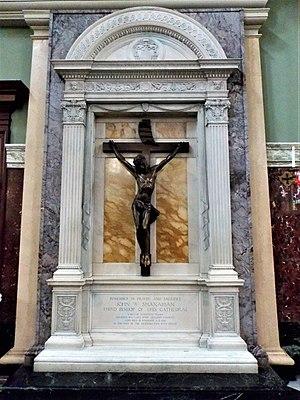
La cathédrale Saint-Patrick est la cathédrale du diocèse de Harrisburg aux États-Unis. Elle se trouve dans le centre-ville de Harrisburg. Elle est dédiée à saint Patrick, apôtre des Irlandais. Elle est inscrite au Registre national des lieux historiques en 1976.